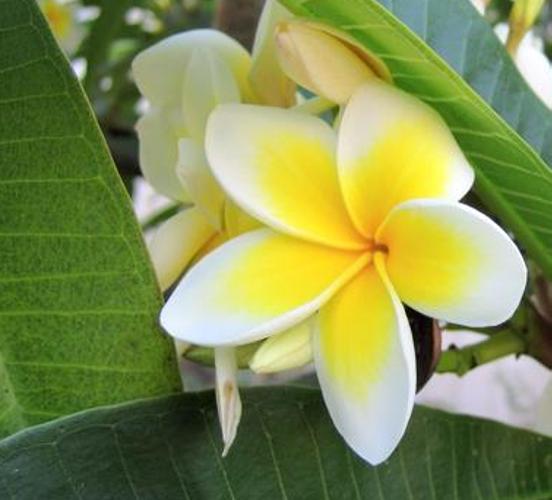
Label: frangipani